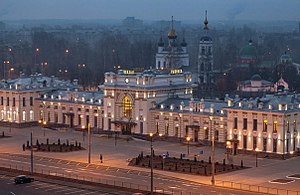
Rybinsk / Økonomi og Infrastruktur
Rybinsk Passagerbangård
Rybinsk er den næst største by i Jaroslavl oblast i den Centrale føderale distrikt af Den Russiske Føderation. Byen ligger ved Rybinskreservoiret og floden Sjeksnas udmunding i Volga. Rybinsk er med sine 190.429 indbyggere den næststørste by i Jaroslavl oblast.